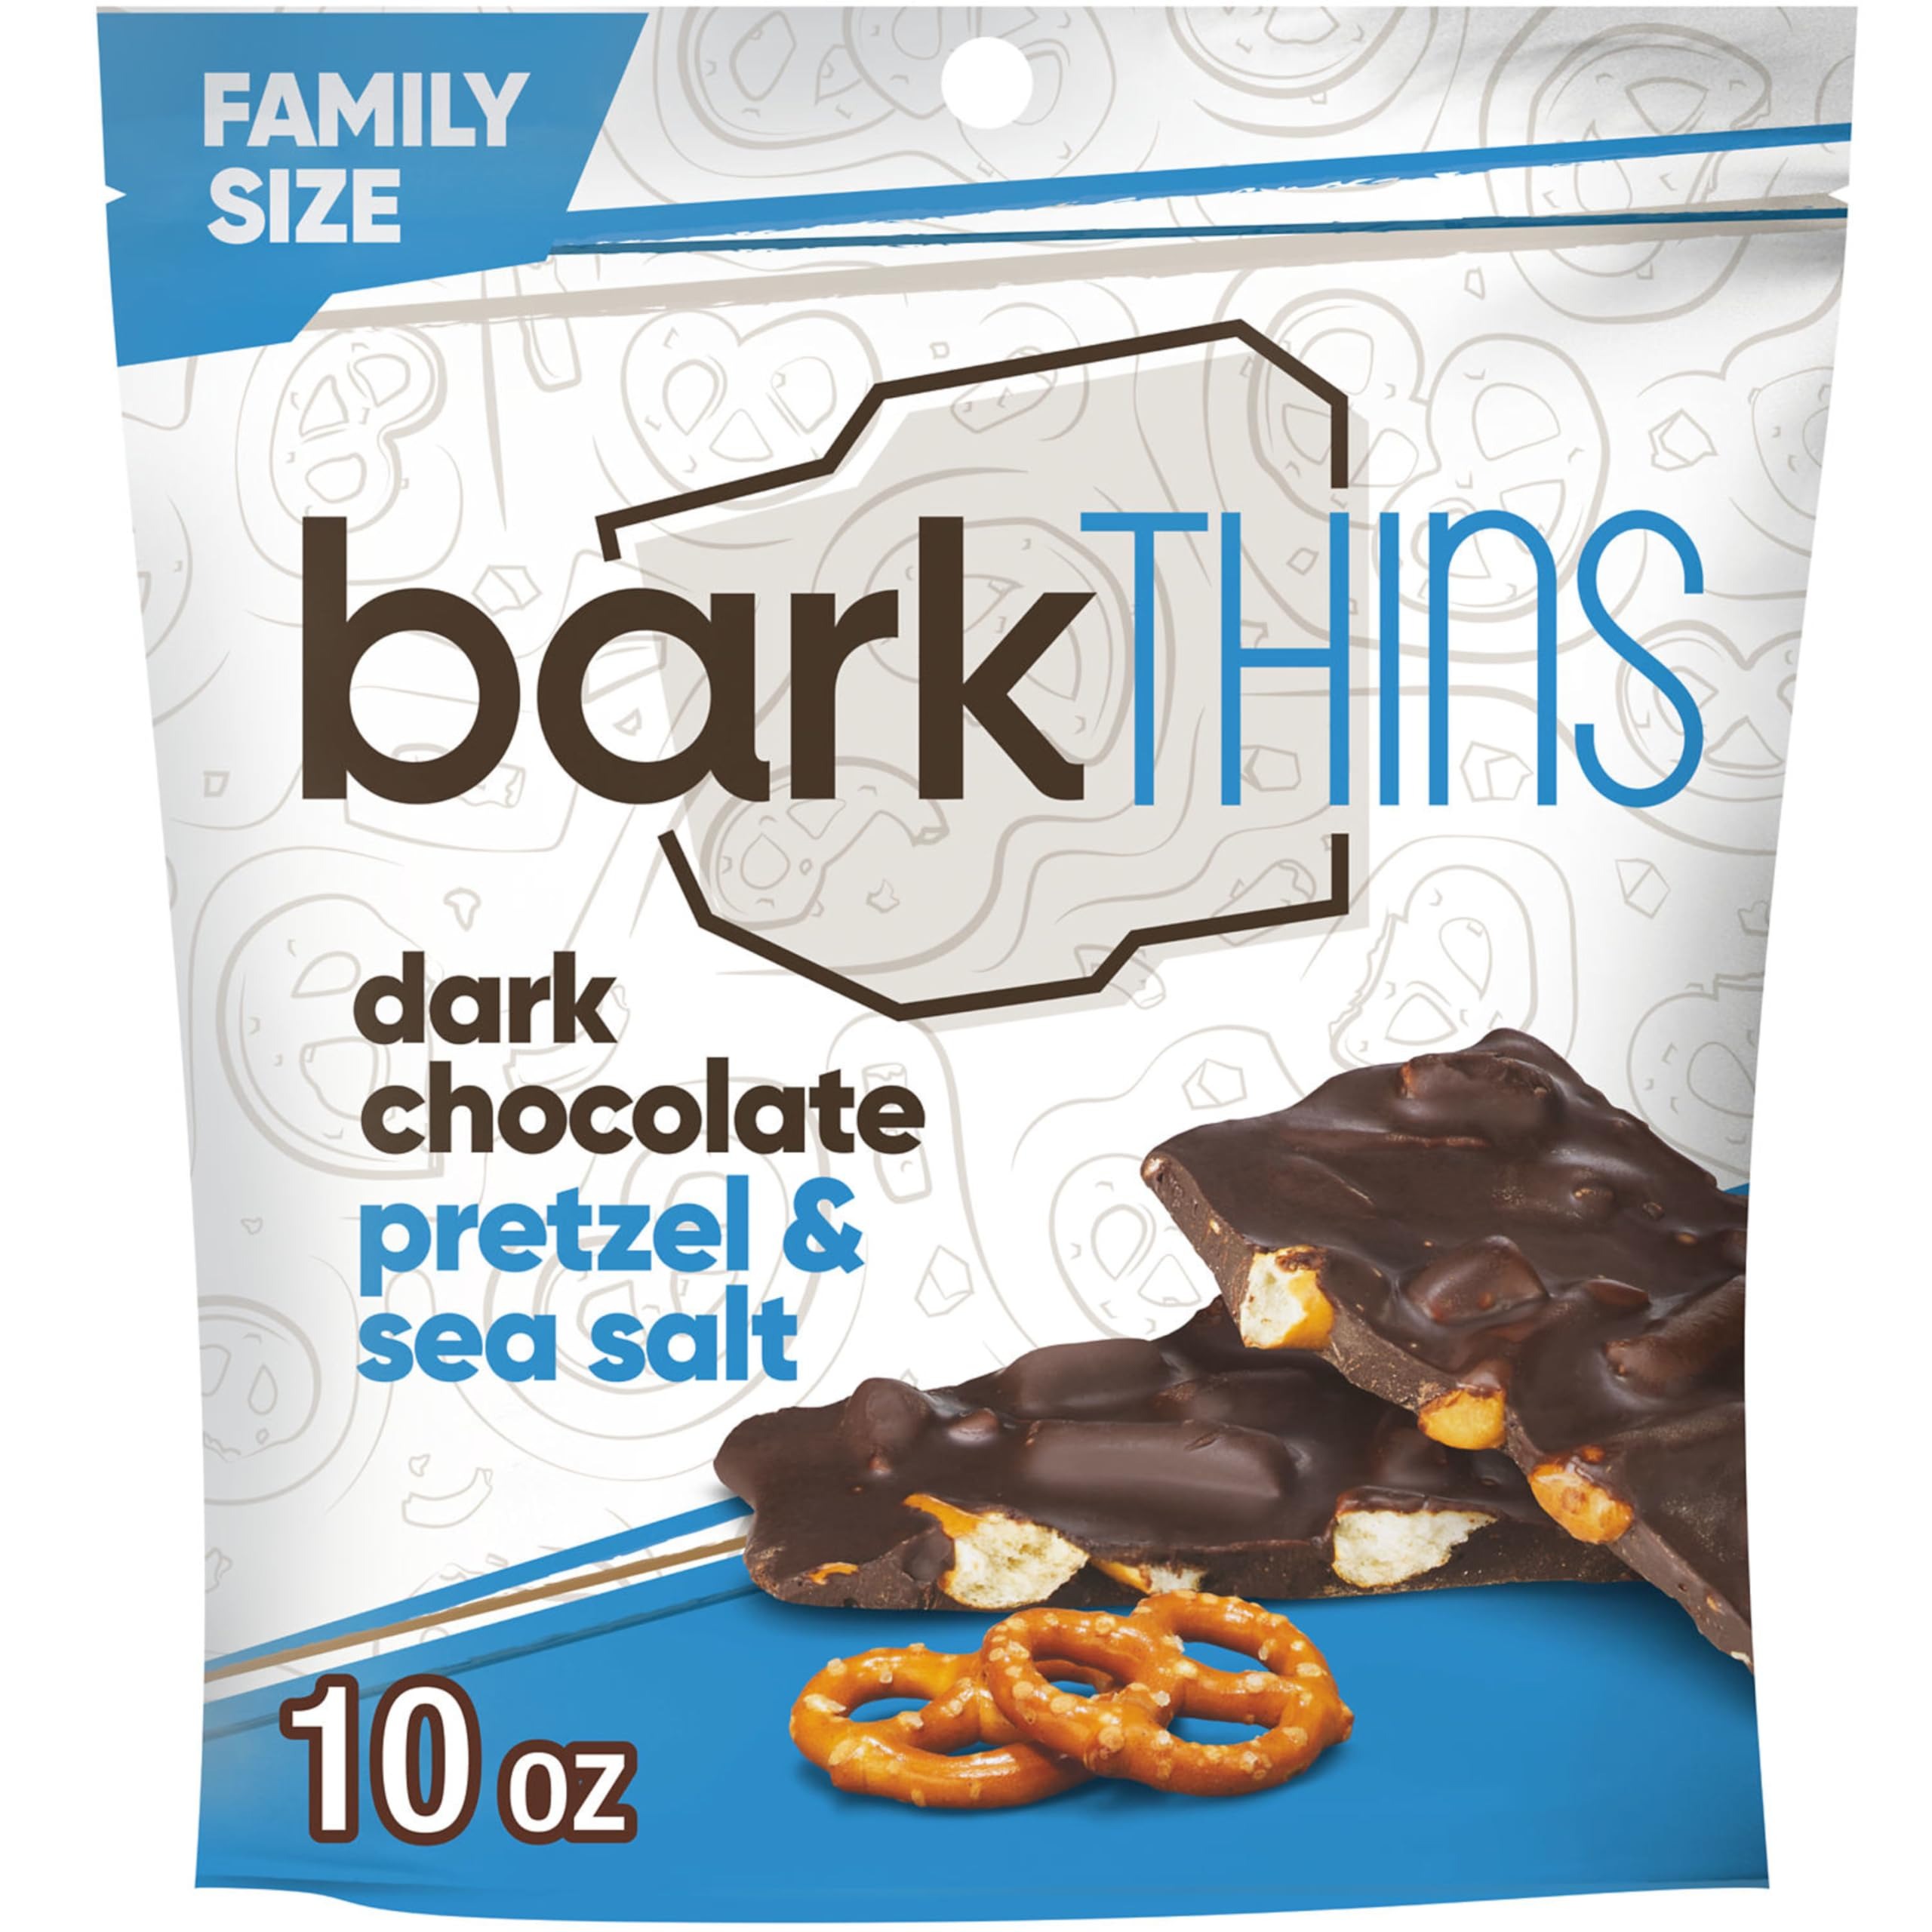
Item Name: barkTHINS Dark Chocolate, Pretzel and Sea Salt Snacking Chocolate Family Bag, 10 oz
Bullet Point 1: Snacking chocolate
Bullet Point 2: Fair trade
Bullet Point 3: Non-GMO
Bullet Point 4: Snacking chocolate
Product Description: Hershey's bark thins dark chocolate pretzel with sea salt are an excellent kosher, Non-GMO snack choice for pretzel lovers. These snackable slivers of dark chocolate are paired with real, simple ingredients for a completely original take on snacking. Each serving size of 1.4 ounce contains 200 calories and 3 gram of protein. Every bag of hershey's bark thins dark chocolate pretzel with sea salt contains 10 ounce of product. Please see nutritional fact panel for list of possible allergens contained within this product.
Value: 10.0
Unit: Ounce

Price: 8.55